Assassination of Sheikh Mujibur Rahman

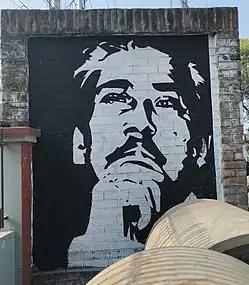
A graffiti at Bangladesh Agricultural University

The literature ranges from the year of the incident to recent works explaining the causes behind the assassination. Some literature that highlights the causes of the military coup include the books: "Empires at war: a short history of modern Asia since World War II," "A Political and Economic Dictionary of South Asia," and "Cascades of Violence: War, Crime and Peacebuilding Across South Asia". A sect of literature highlight the rise of paramilitary groups such as the Jatiya Rakkhi Bahini and the Purba Banglar Sarbahara Party. is the book which knits the web of these factional elements and their operations in the decade of 70's. The economic meltdown, the flood in 1974 and the preceding famine are also discussed as factors in "Democracy and Famine".